Mexicools

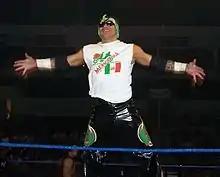
Psicosis, one of the three members of The Mexicools

After repeated backstage problems, Juventud was released from WWE on January 6, 2006, leaving Psicosis and Super Crazy as the only remaining team members. On February 3, 2006, Super Crazy and Psicosis bounced back by nearly defeating MNM for the WWE Tag Team Championship. They appeared to have the gold in the grasp, but their dreams of winning the titles went up in smoke when Melina hit Super Crazy with her boot as he went for a moonsault. MNM capitalized and retained.